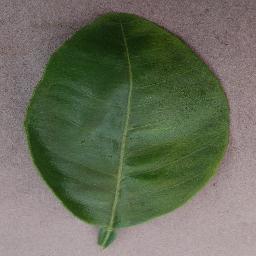
Label: Orange___Haunglongbing_(Citrus_greening)